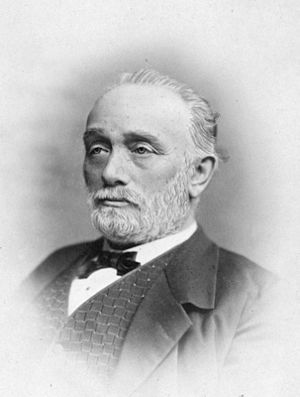
Materialismestriden / Materialismestridens forløb / Næringsmidler, kraft og stof
Ludwig Büchner